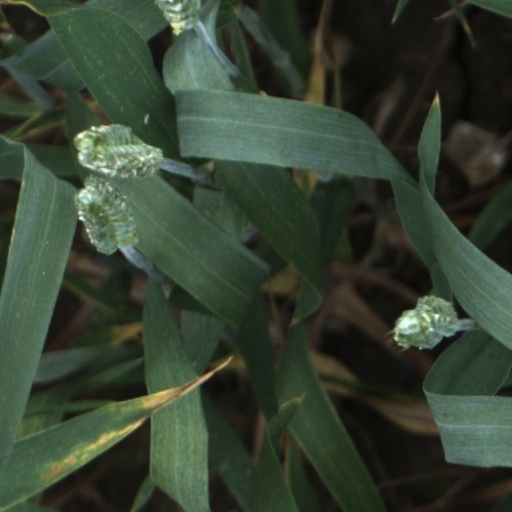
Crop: wheat